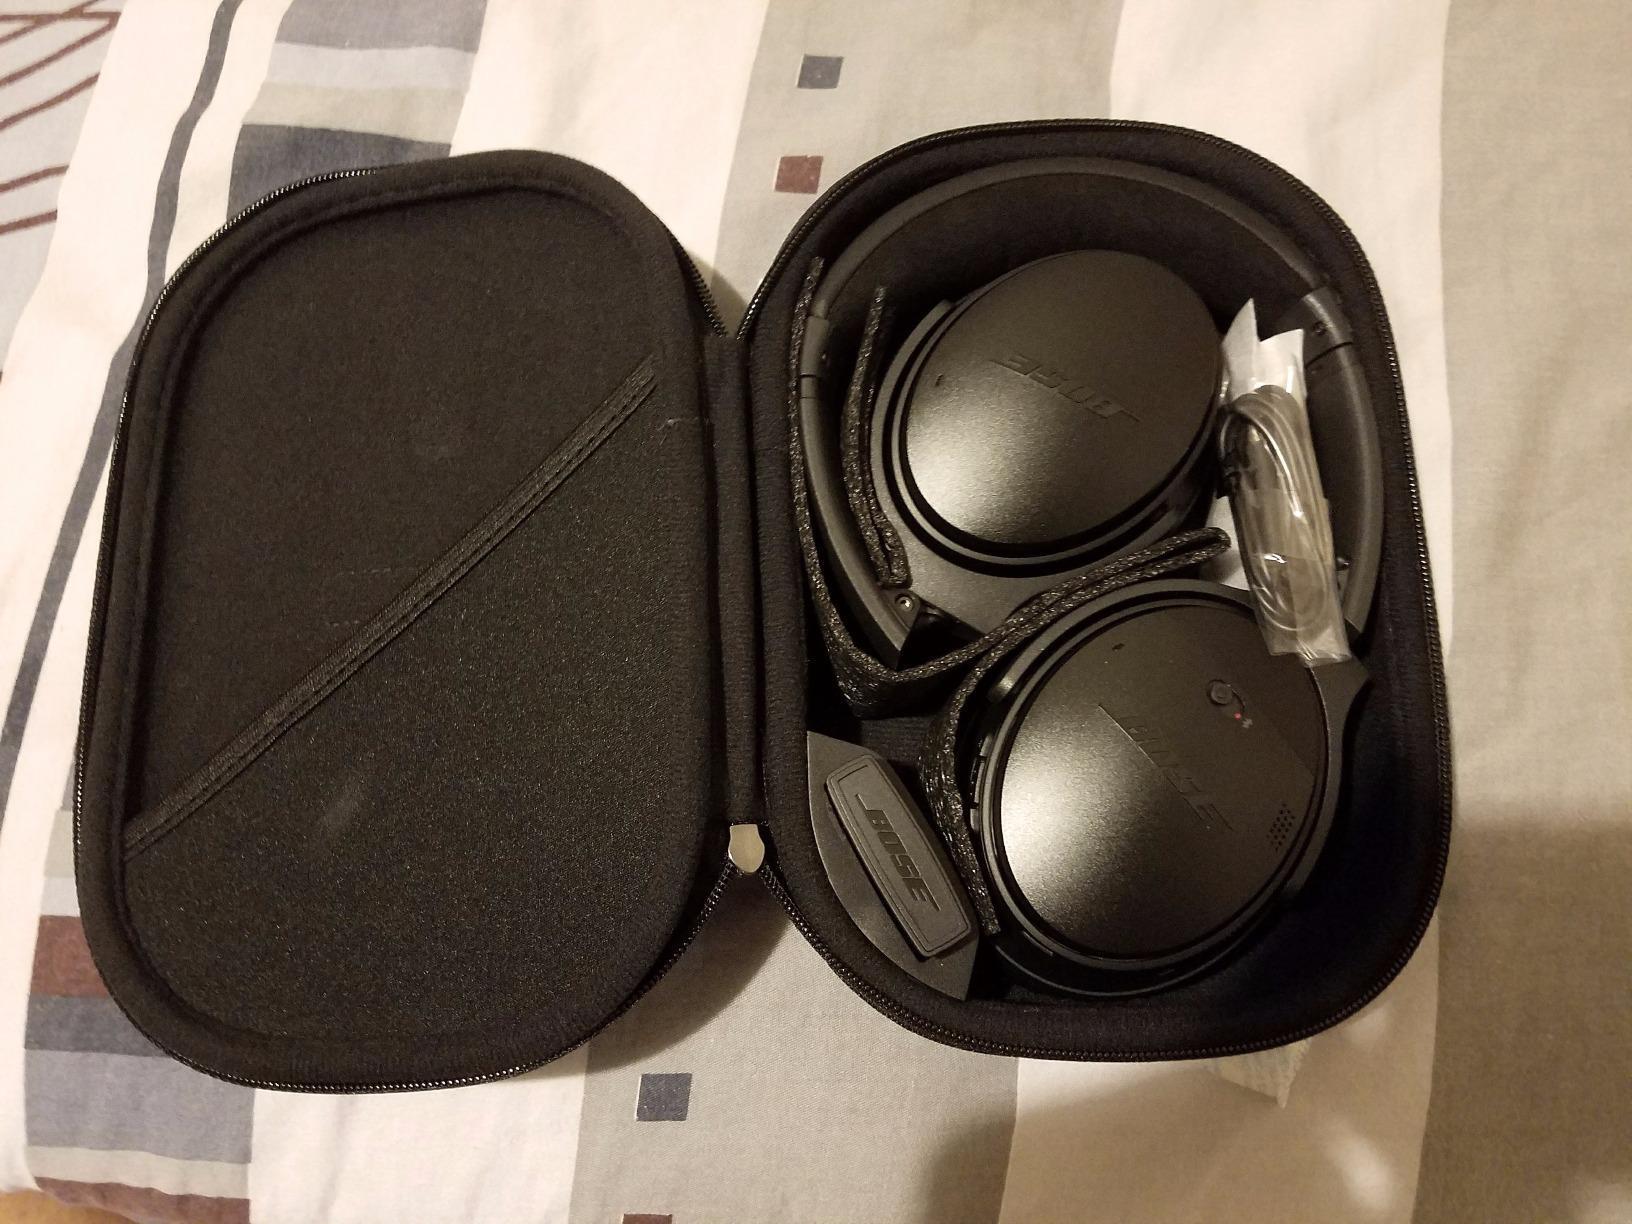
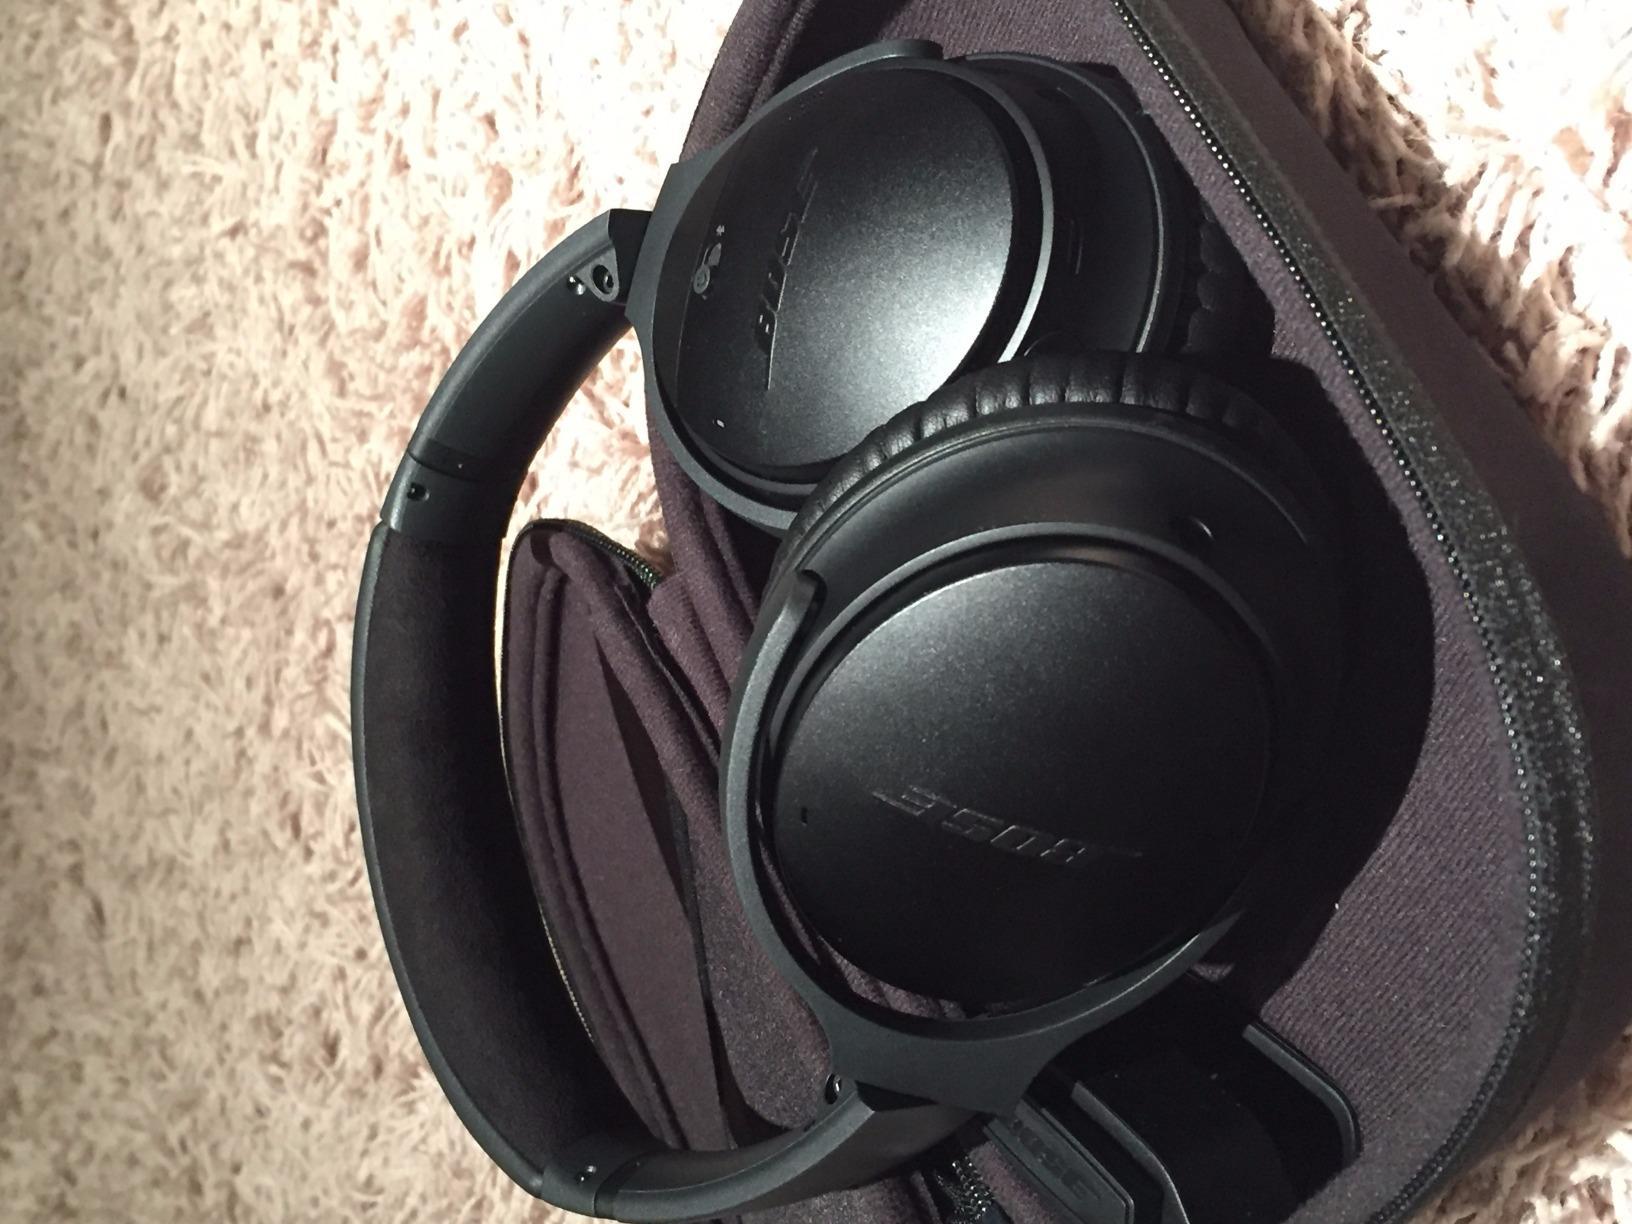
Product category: headphones
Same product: yes